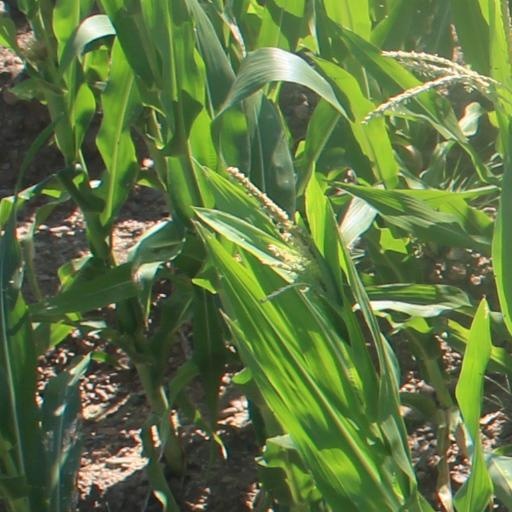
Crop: maize; corn